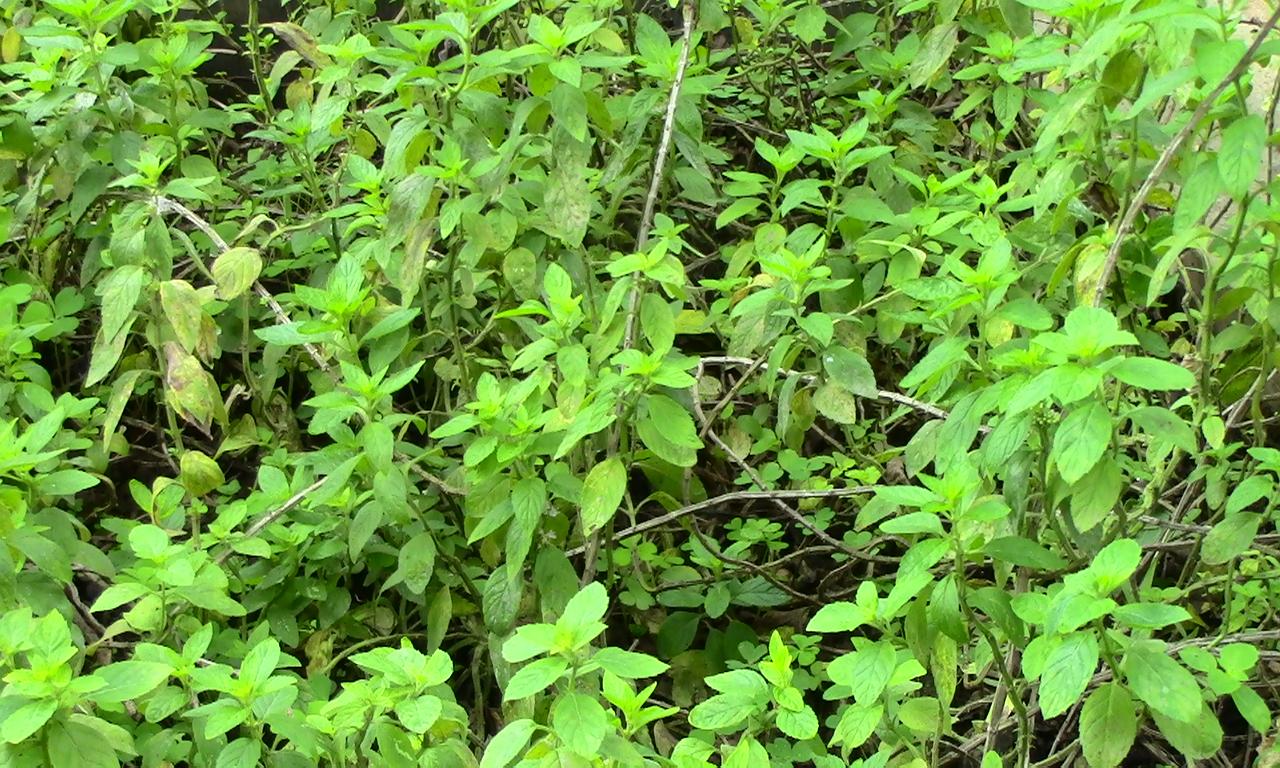
Label: Sunlight